Belgian government in exile

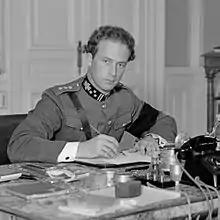
King Leopold III, photographed in 1934, chose to remain in Belgium as a prisoner rather than follow his government into exile

One of the most pressing concerns facing the government in exile in 1940 was the situation of Belgian refugees in the United Kingdom. By 1940, at least 15,000 Belgian civilians had arrived in the United Kingdom, many of them without their possessions. The refugees had originally been dealt with by the British government, however in September 1940, the government established a Central Service of Refugees to provide material assistance and employment for Belgians in Britain.